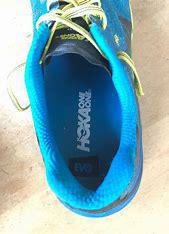
Brand: Hoka
Model: 100